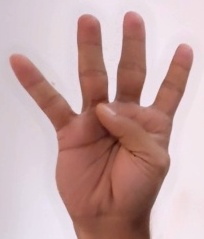
ASL sign: 4